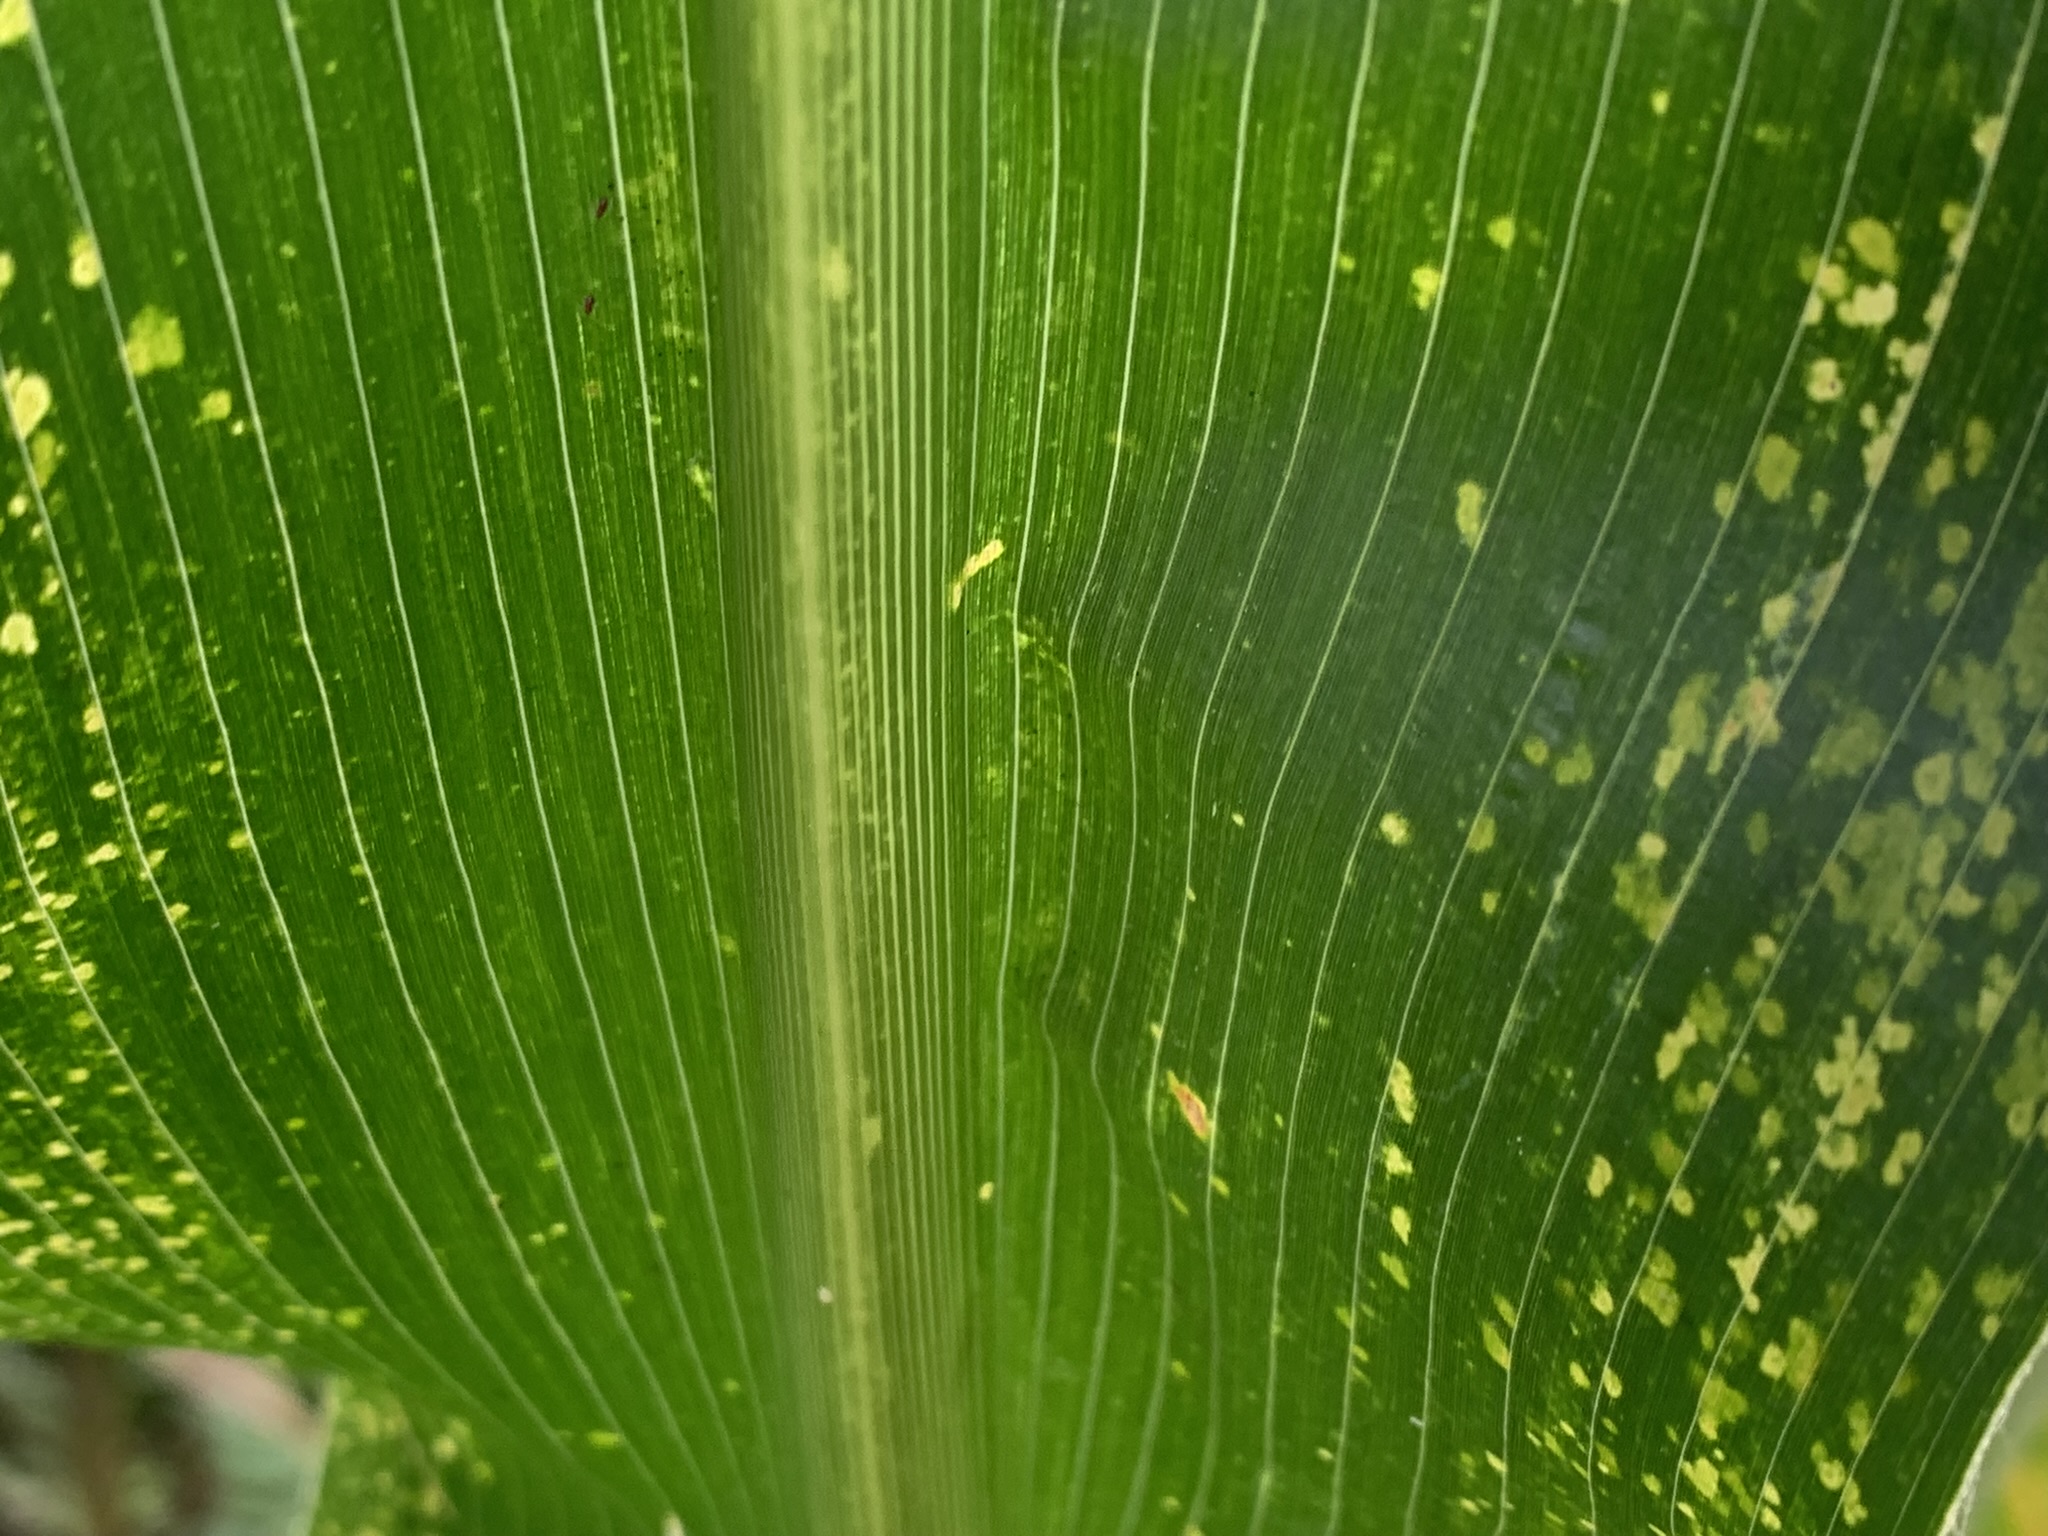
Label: MLN